Love You (TV series)

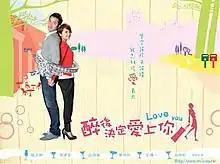
Promotional poster

Love You is a 2011 Taiwanese drama, starring Joseph Chang, Rainie Yang, Kingone Wang, Ann Hsu, Alien Huang, and Thomas Price. It is the second installment of the "Fated to Love You" trilogy. It started filming in January 2011 and wrapped on 30 April.